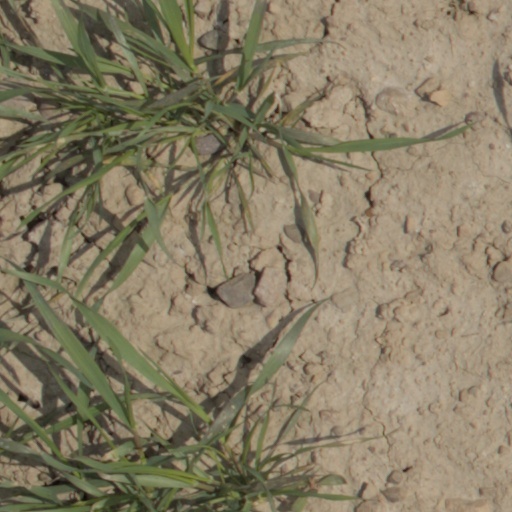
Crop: wheat